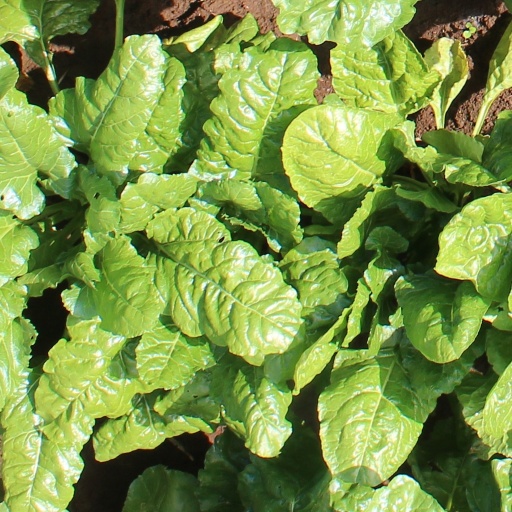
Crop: sugar beet